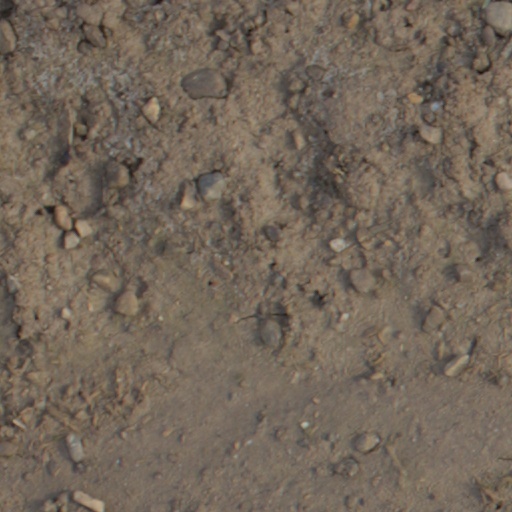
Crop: wheat